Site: saxony
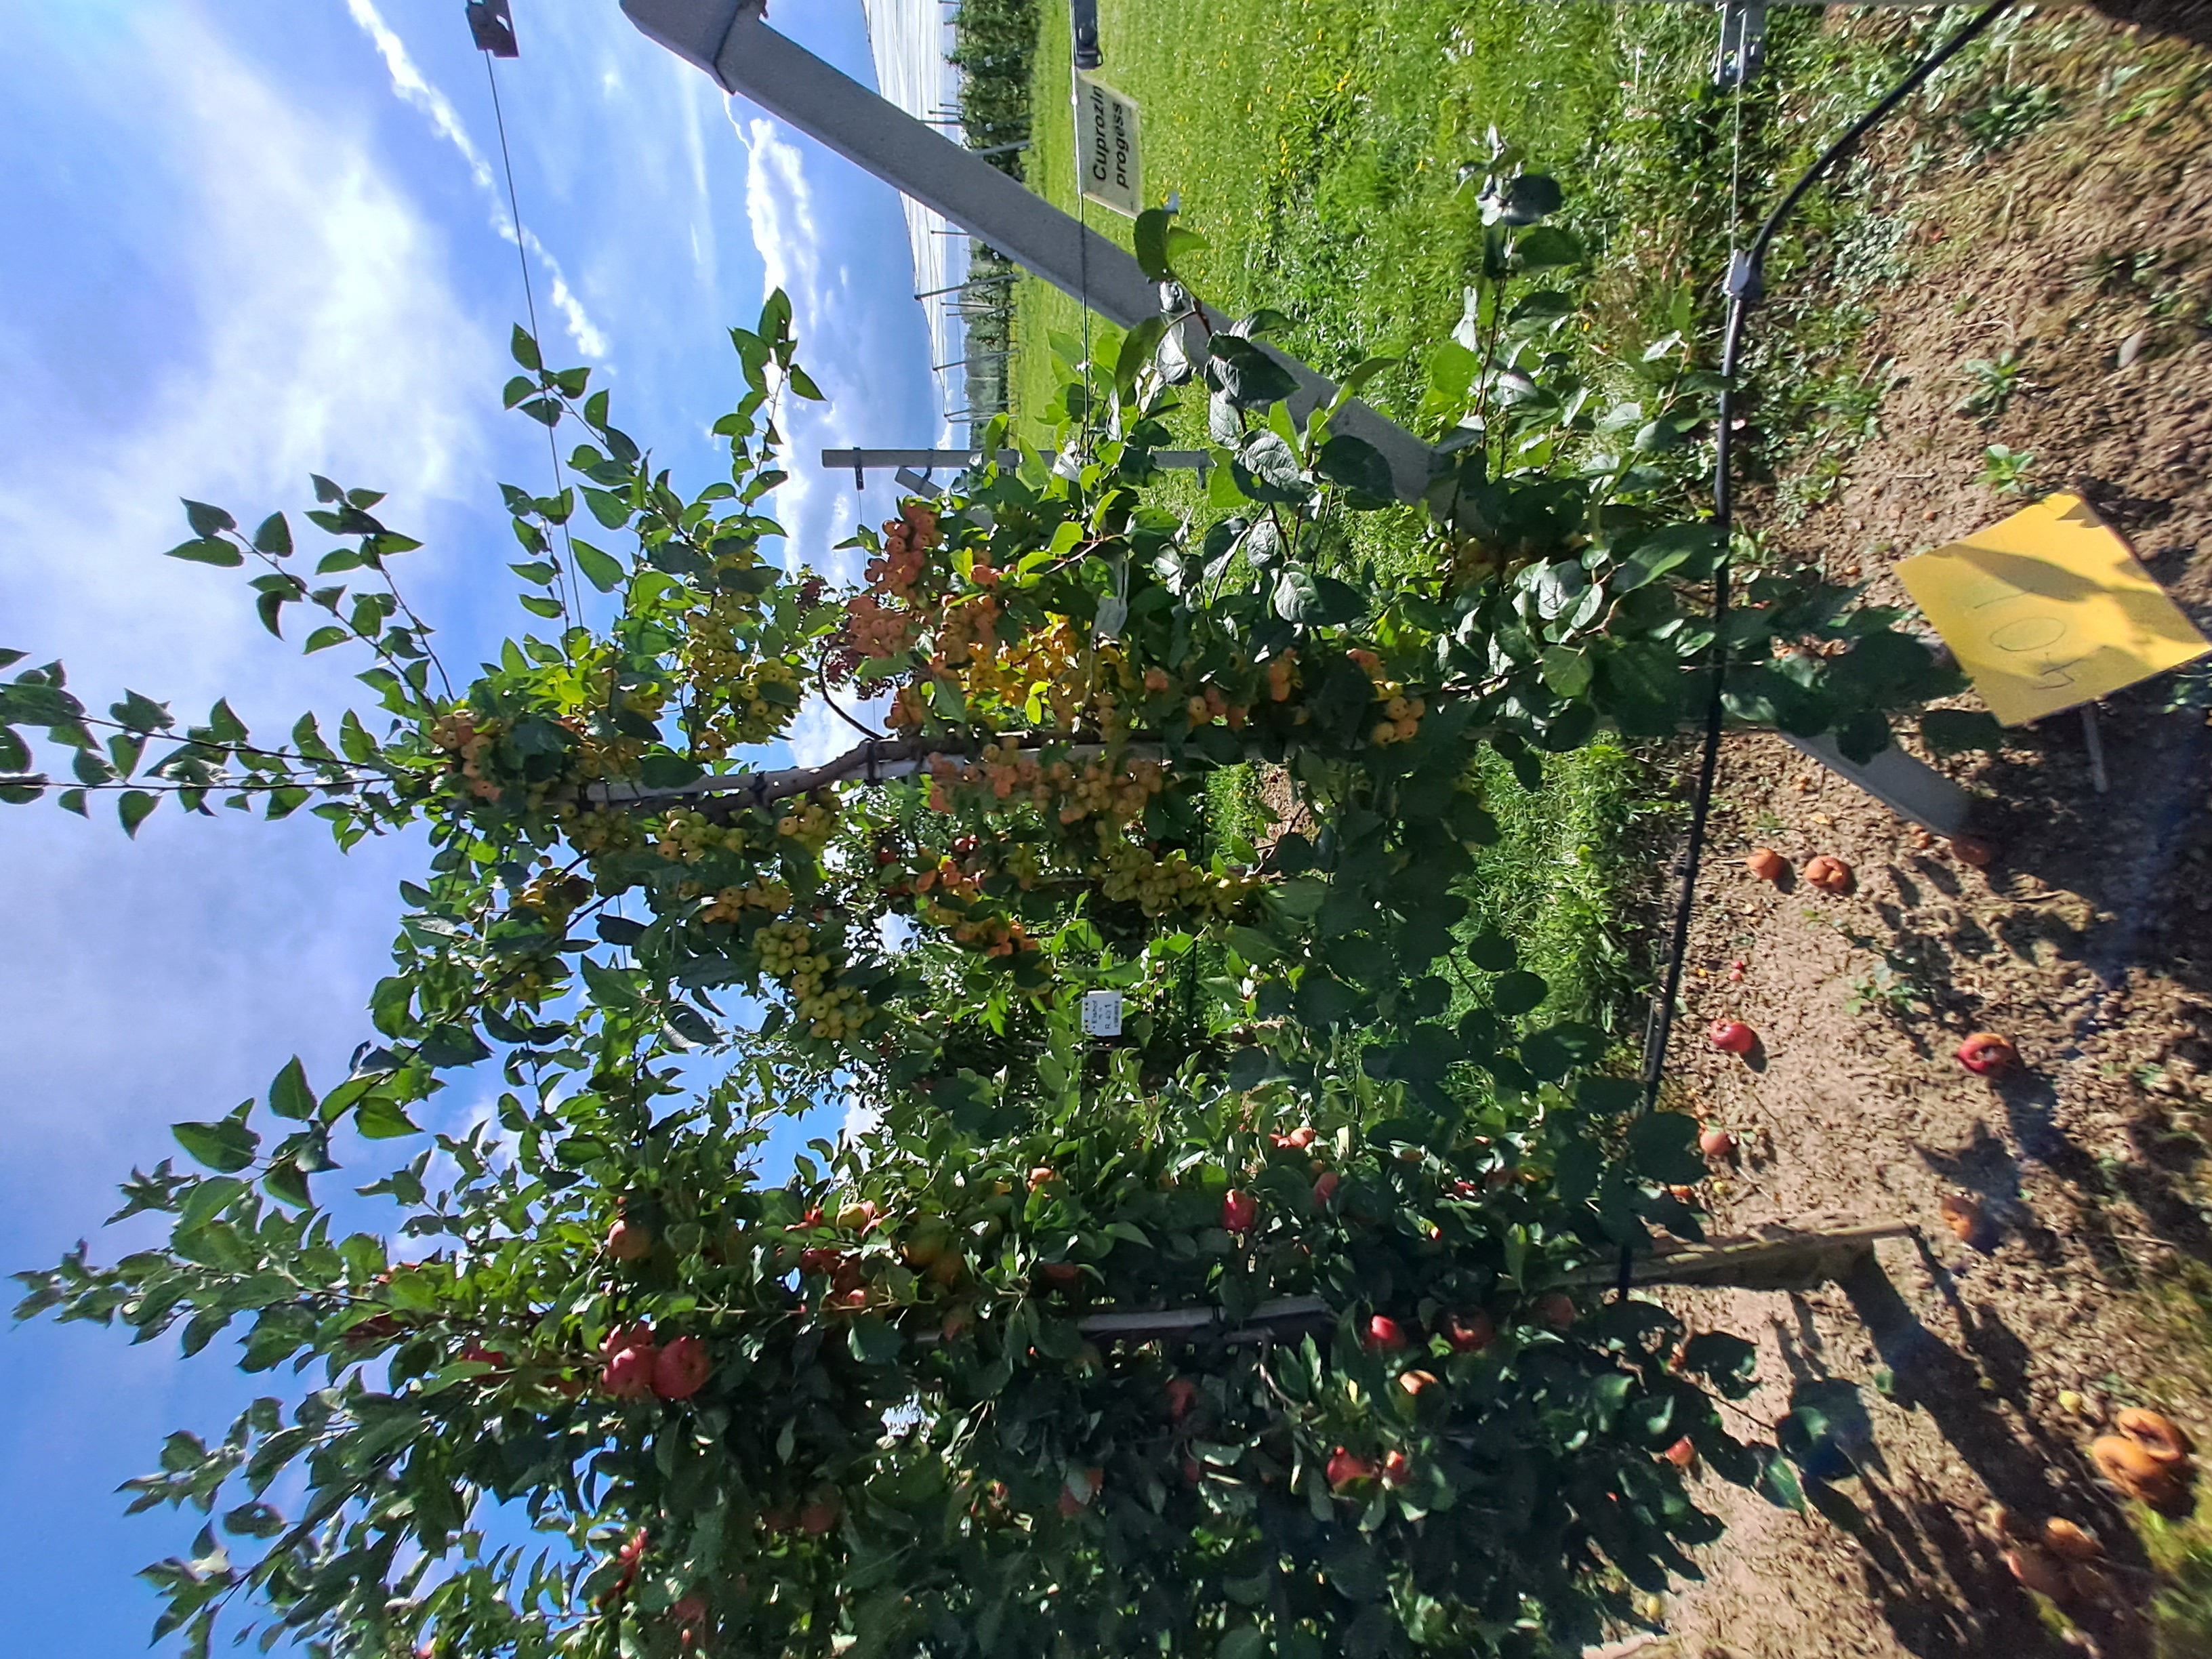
Growth stage (BBCH 87): Maturity of fruit and seed